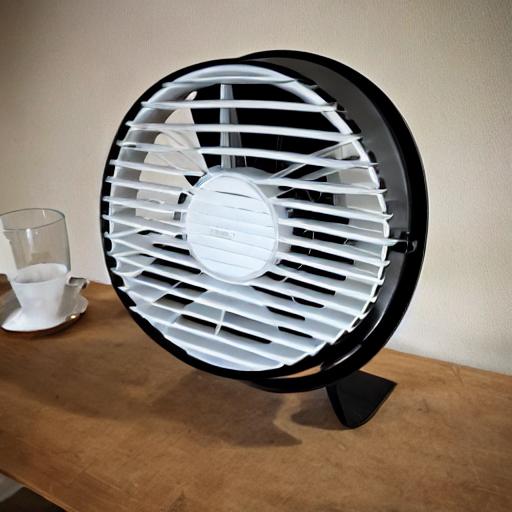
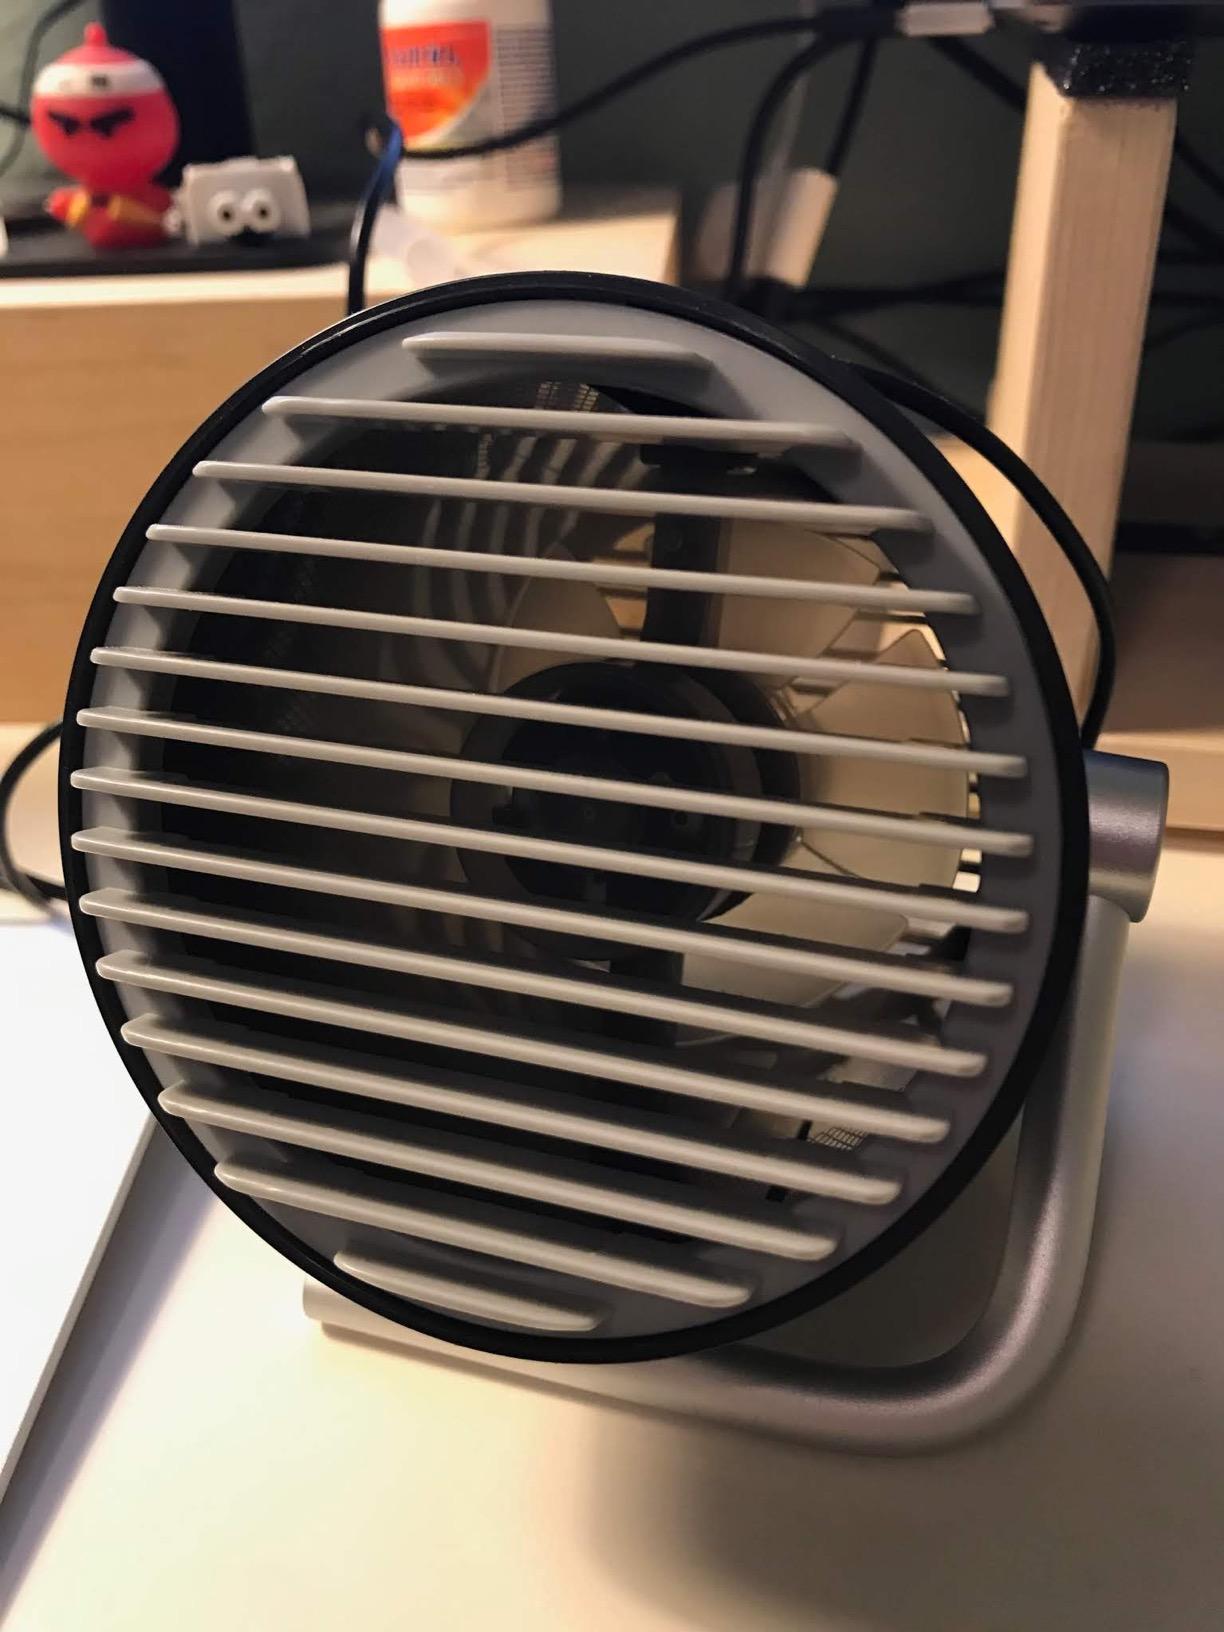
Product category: fan
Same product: no